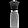
Label: Dress